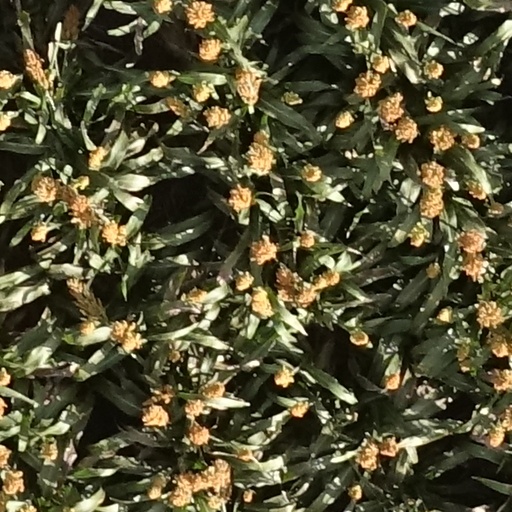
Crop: sorghum